Endrendrum

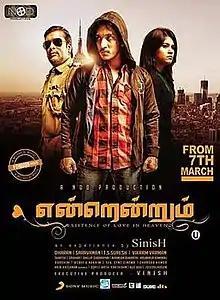
Film poster

Endrendrum is a 2014 Tamil film written, produced, and directed by Sinish Sreedharan. It started off as a short film, and over a period of time, it was developed in to a tele-feature film. The film stars Sathish Krishnan and Priyanka Reddy in the lead roles, and Sai Dheena, Theepetti Ganesan, Meera Krishnan, Misha Ghoshal, Bala Saravanan, and Yogi Babu in other roles. The music was composed by Dharan Kumar, and film was edited by Tirupattur Sathyanarayan Suresh. The film was released on 7 March 2014. This film plot is loosely based on "Just Like Heaven" .